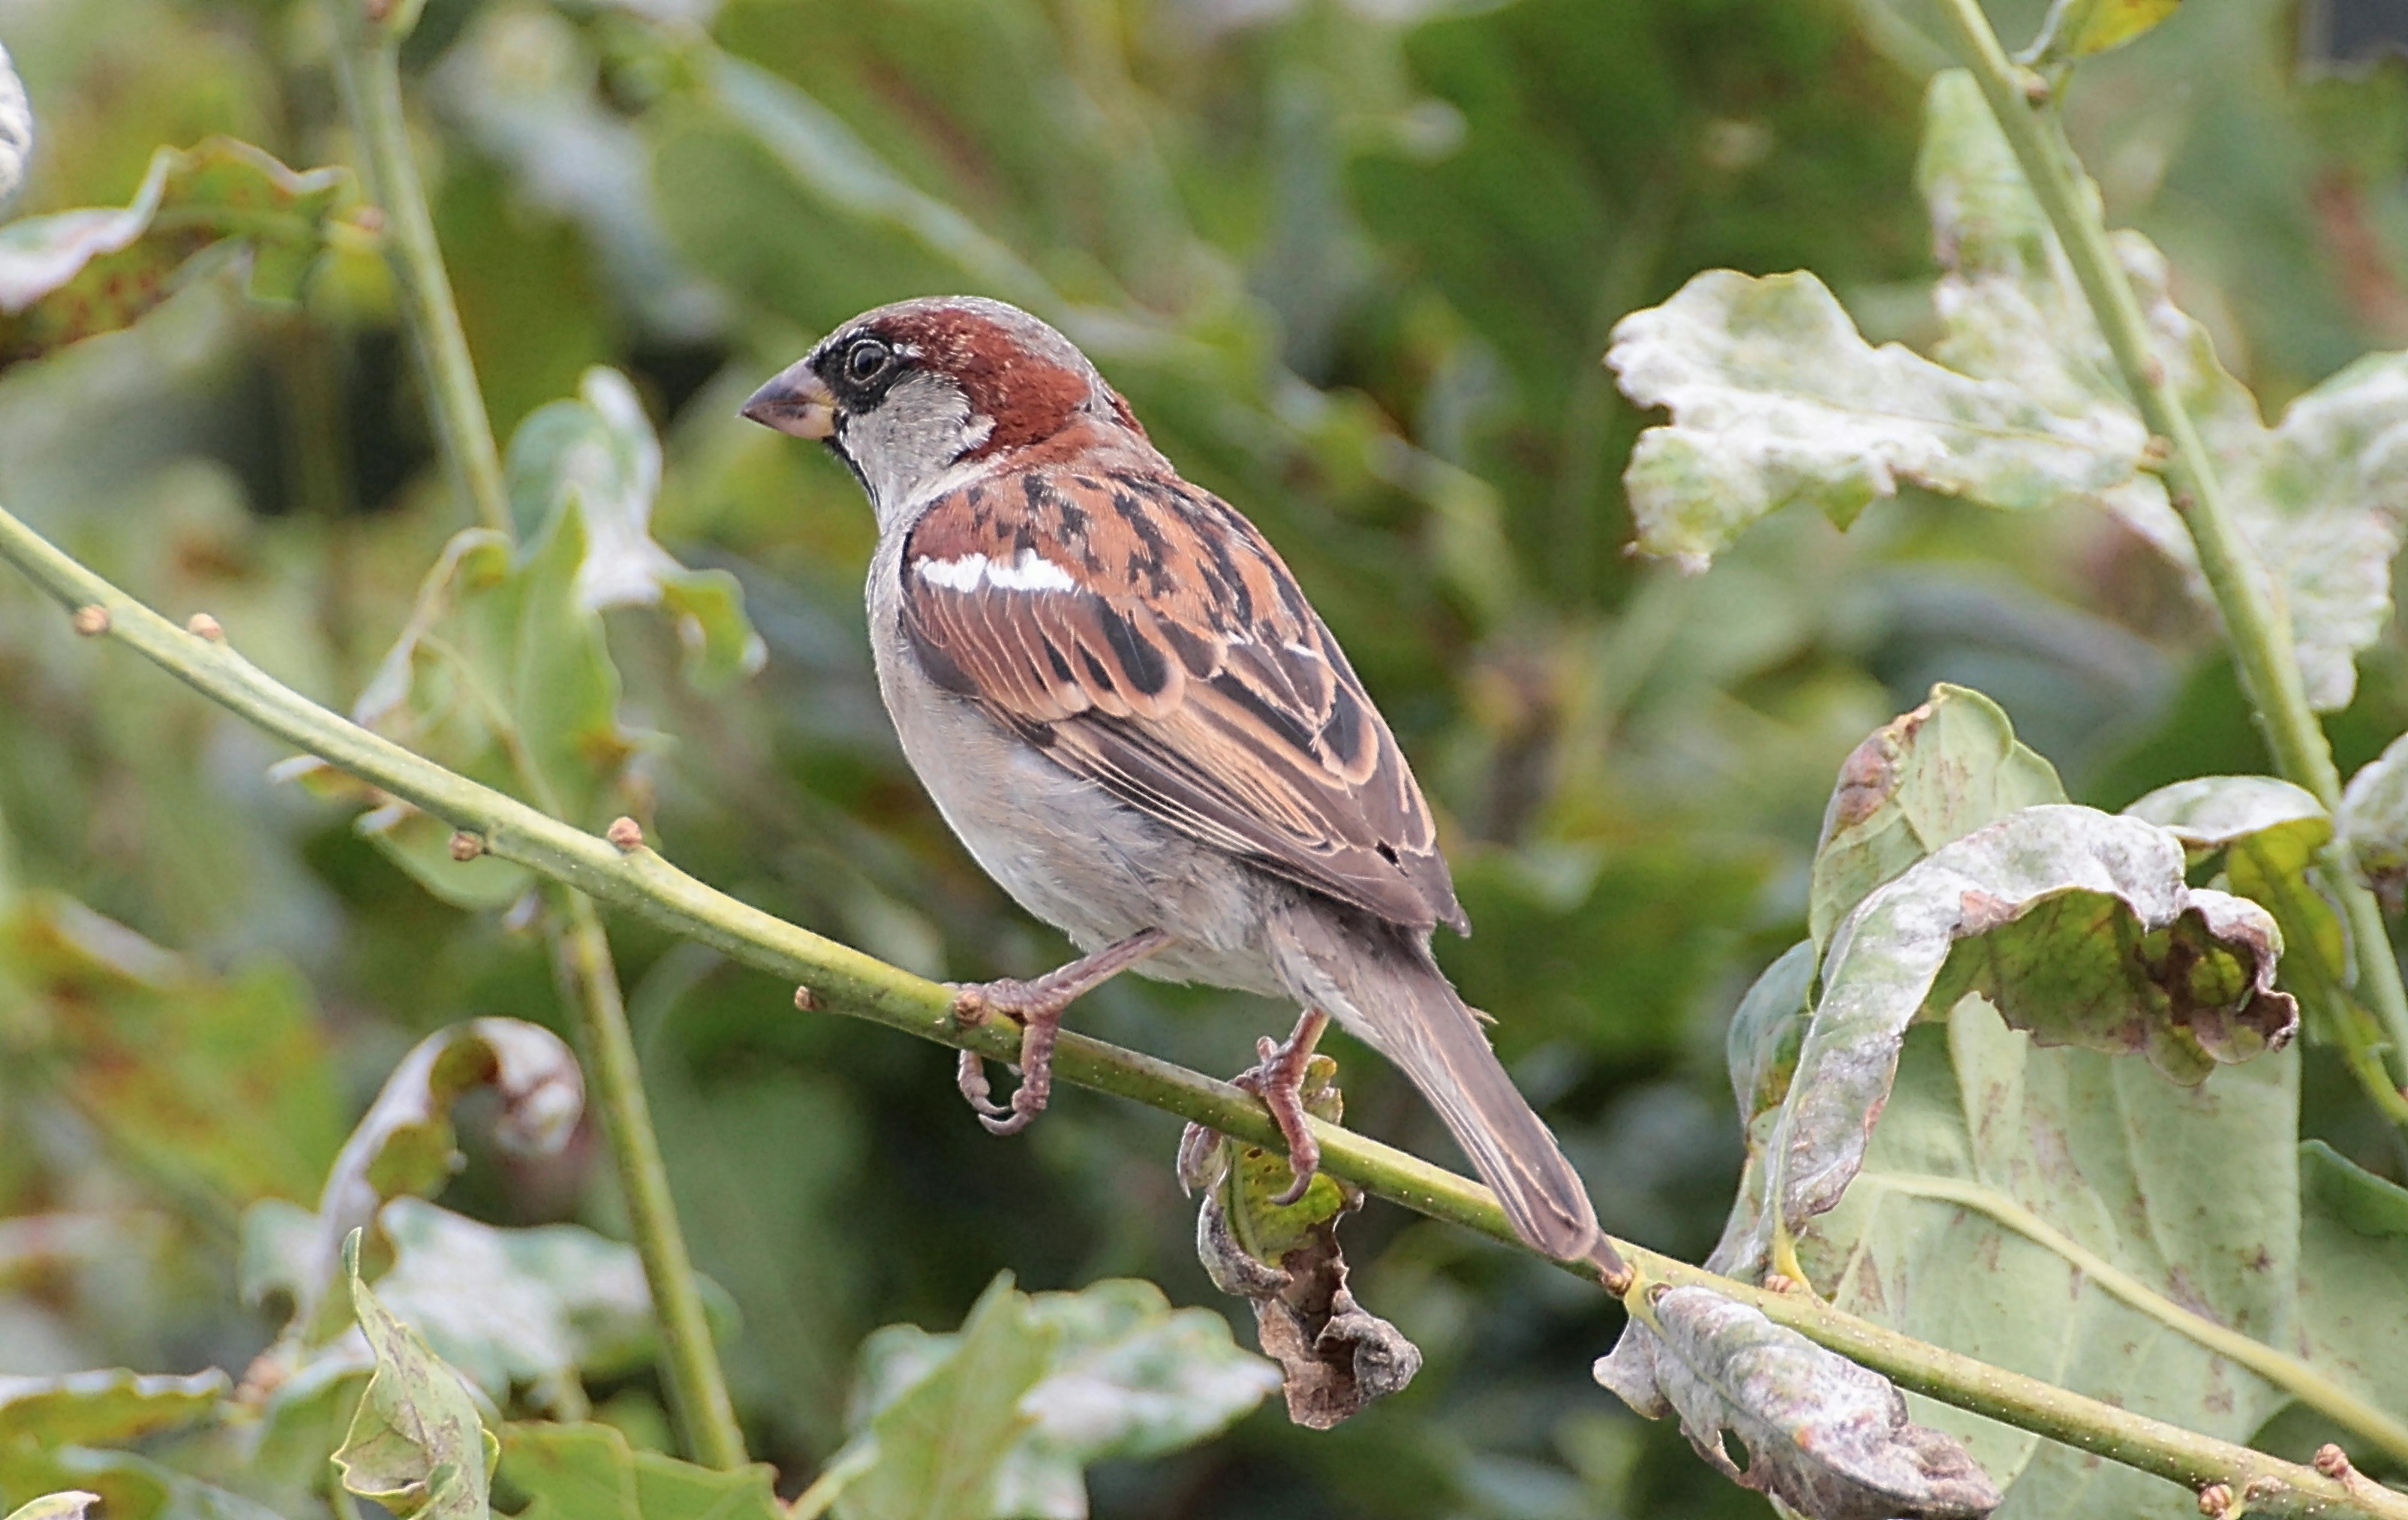
branch, bird, flower, animal, wildlife, beak, fauna, songbird, birds, animals, vertebrate, sparrow, finch, songbirds, males, sperling, house sparrow, perching bird, emberizidae, nightingale, house finch, ortolan bunting, passeridae